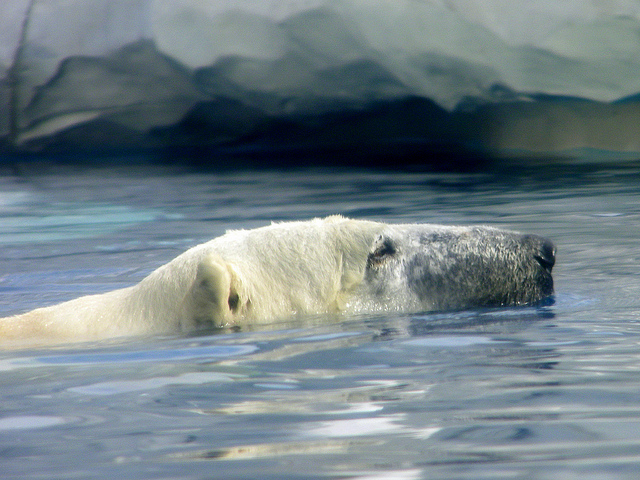
user: Given an image and a question. Answer the question in a short answer. Question: Where is this animal found? Short Answer:
assistant: alaska